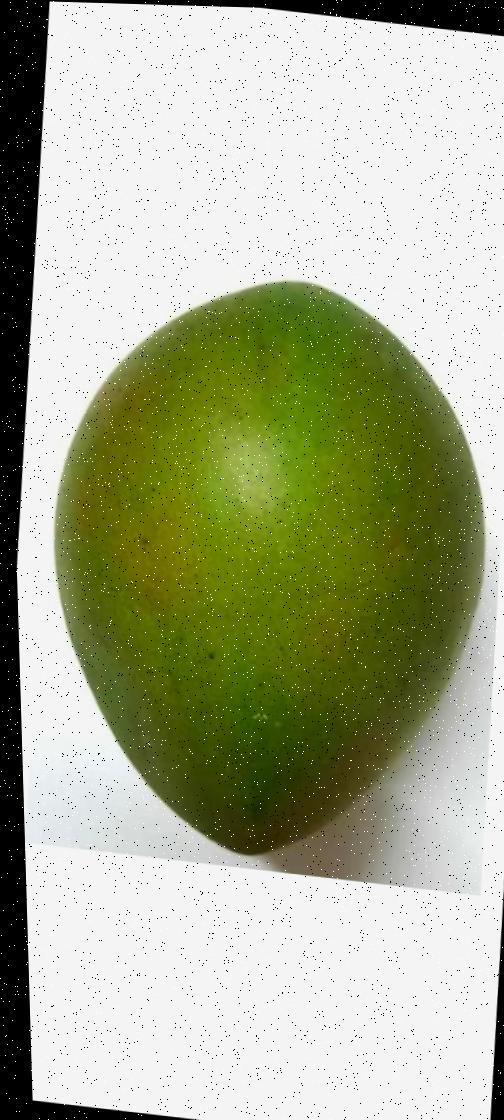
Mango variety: Harivanga